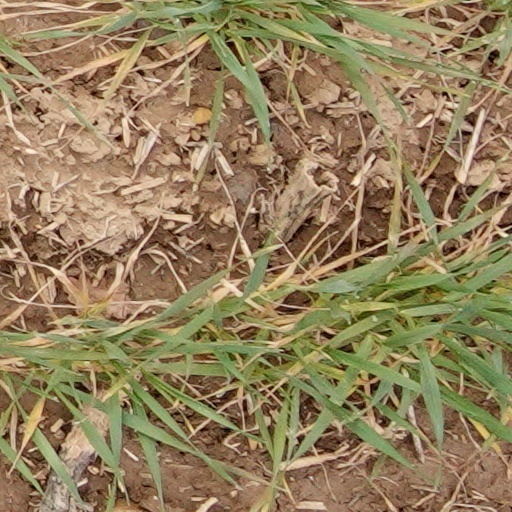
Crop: wheat